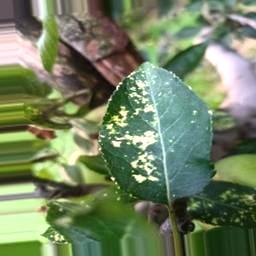
Label: Apple_Mosaic